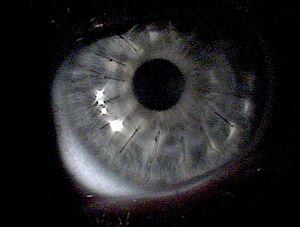
Le kératocône est une maladie dégénérative de l'œil qui se traduit par une perte de la sphéricité de la cornée qui prend alors la forme d'un cône.